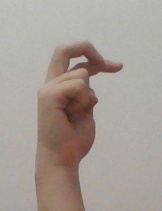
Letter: zay